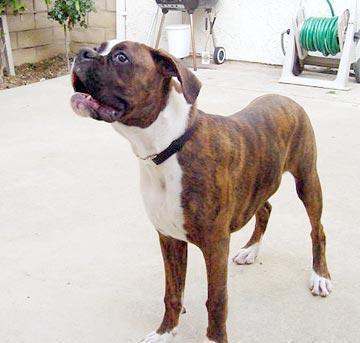
boxer